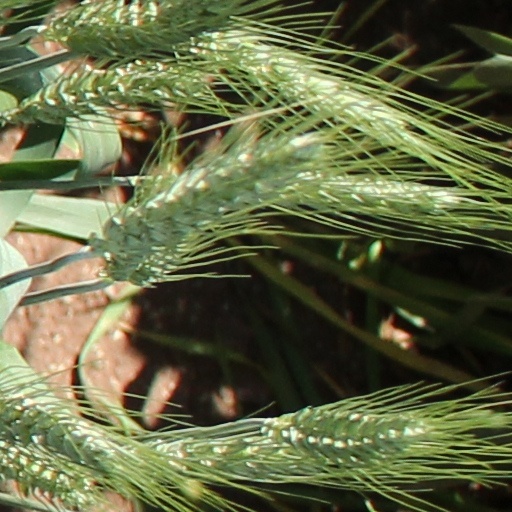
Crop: wheat